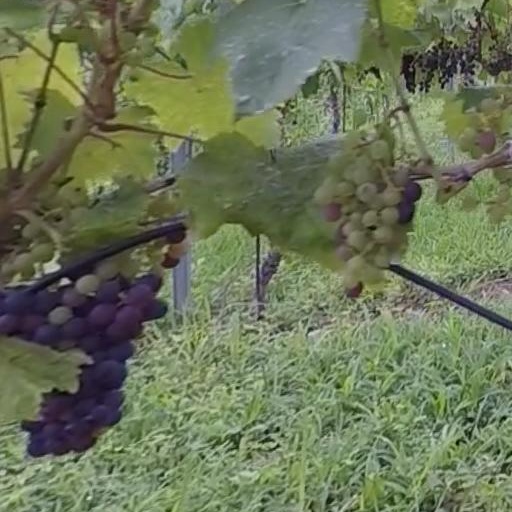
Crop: grape